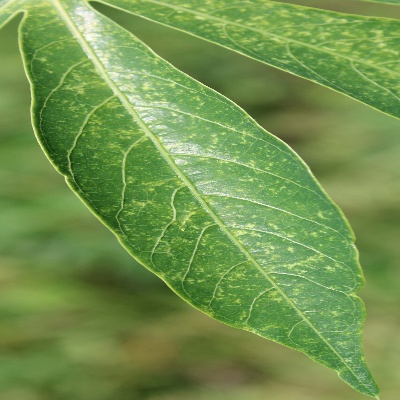
Crop: Cassava
Condition: green mite